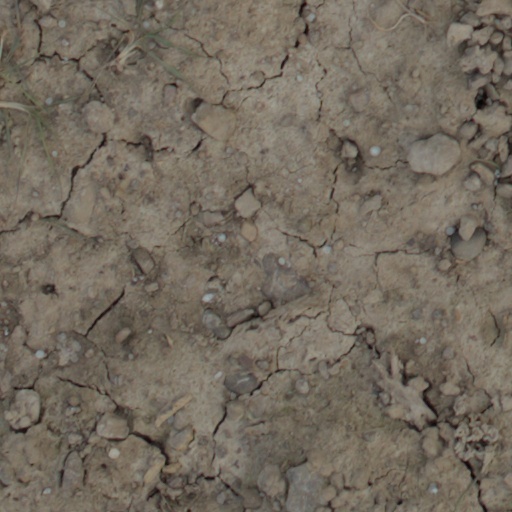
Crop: wheat